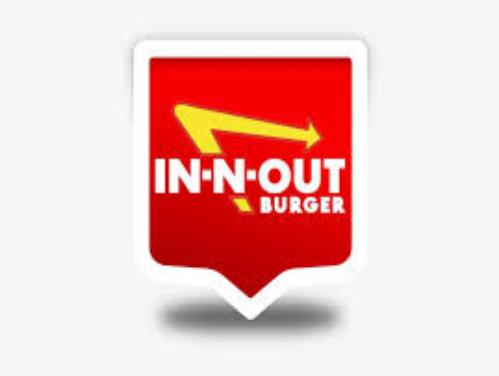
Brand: In-N-Out Burger
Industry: Food